Map of Rensselaerswyck

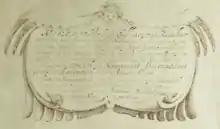
Left shield

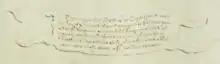
Left scroll

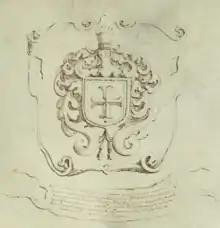
Center shield and scroll

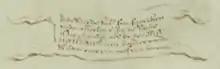
Right scroll

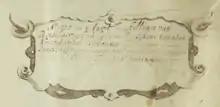
Right shield

Anno 1630, the 8th of April, Killiaen van Renselaer caused further to be bought from Paep Sickene, Komptas, Noucoutamhat and Sickonosen their lands called Sanckhagag, stretching two days' journey inland, from Beeren Island to Smackx Island.